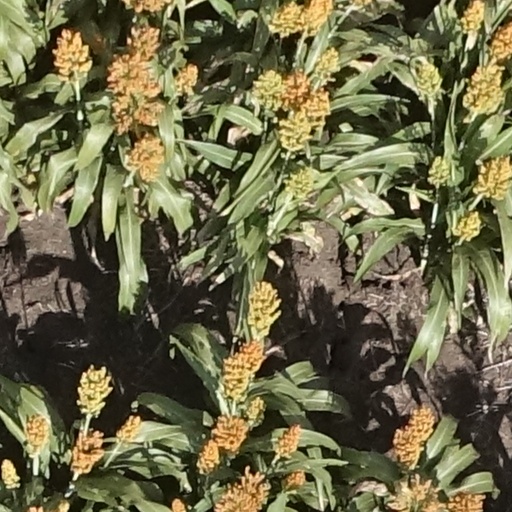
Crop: sorghum